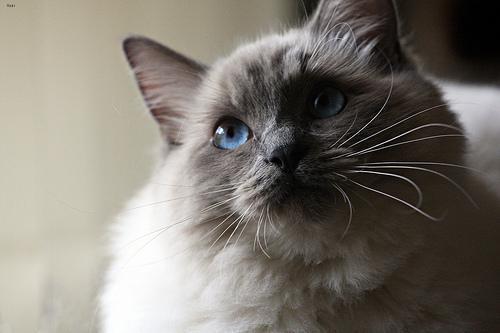
Ragdoll